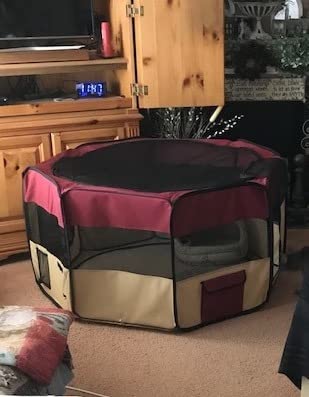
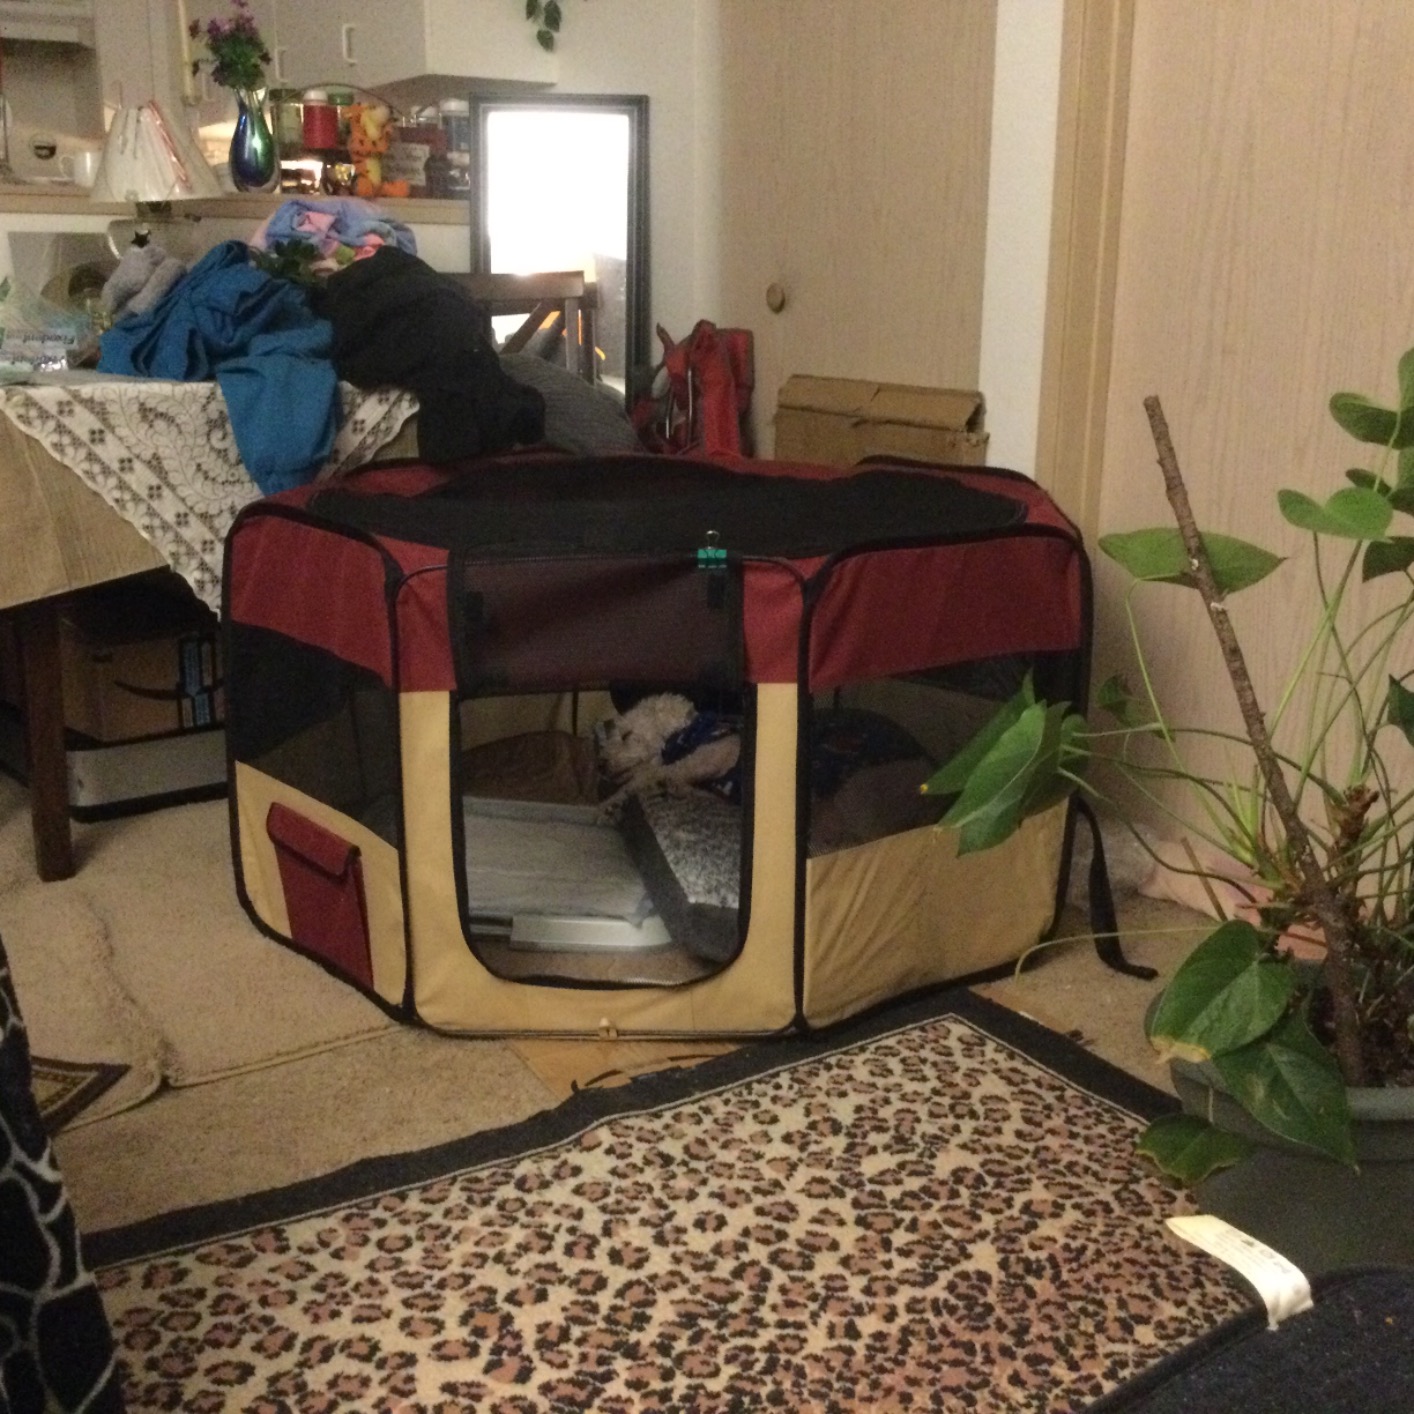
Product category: items_kennel
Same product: yes